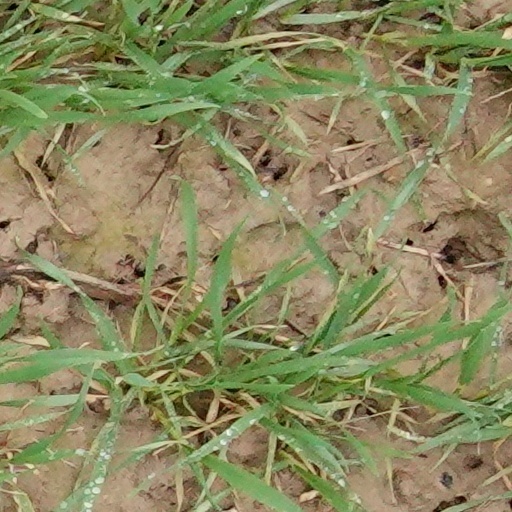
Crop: wheat